Ottoman miniature

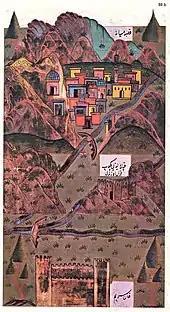
16th century map of Miyaneh by Matrakçı Nasuh

There is a relative lack of information about the book-making centers in the 15th century Ottoman Empire, but there is a record in the Ottoman Archives from 1525 that indicates a "nakkaşhane" (studio) in Istanbul. It references a complex hierarchical structure, which indicates that the studio had existed for likely 50 years before this record was written. This is not, however, to say that there is no evidence of production, for example: the existence of an album of calligraphy and drawings in 1481 also indicates a distinctly Ottoman studio in Istanbul. But there is no distinct evidence of illustration in the Ottoman Empire prior to the conquest of Istanbul in 1453.